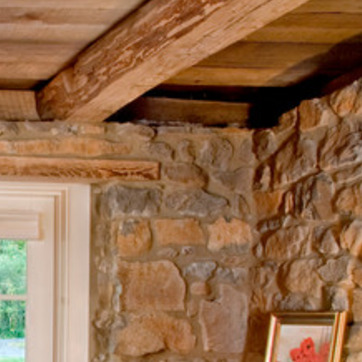
Material: stone